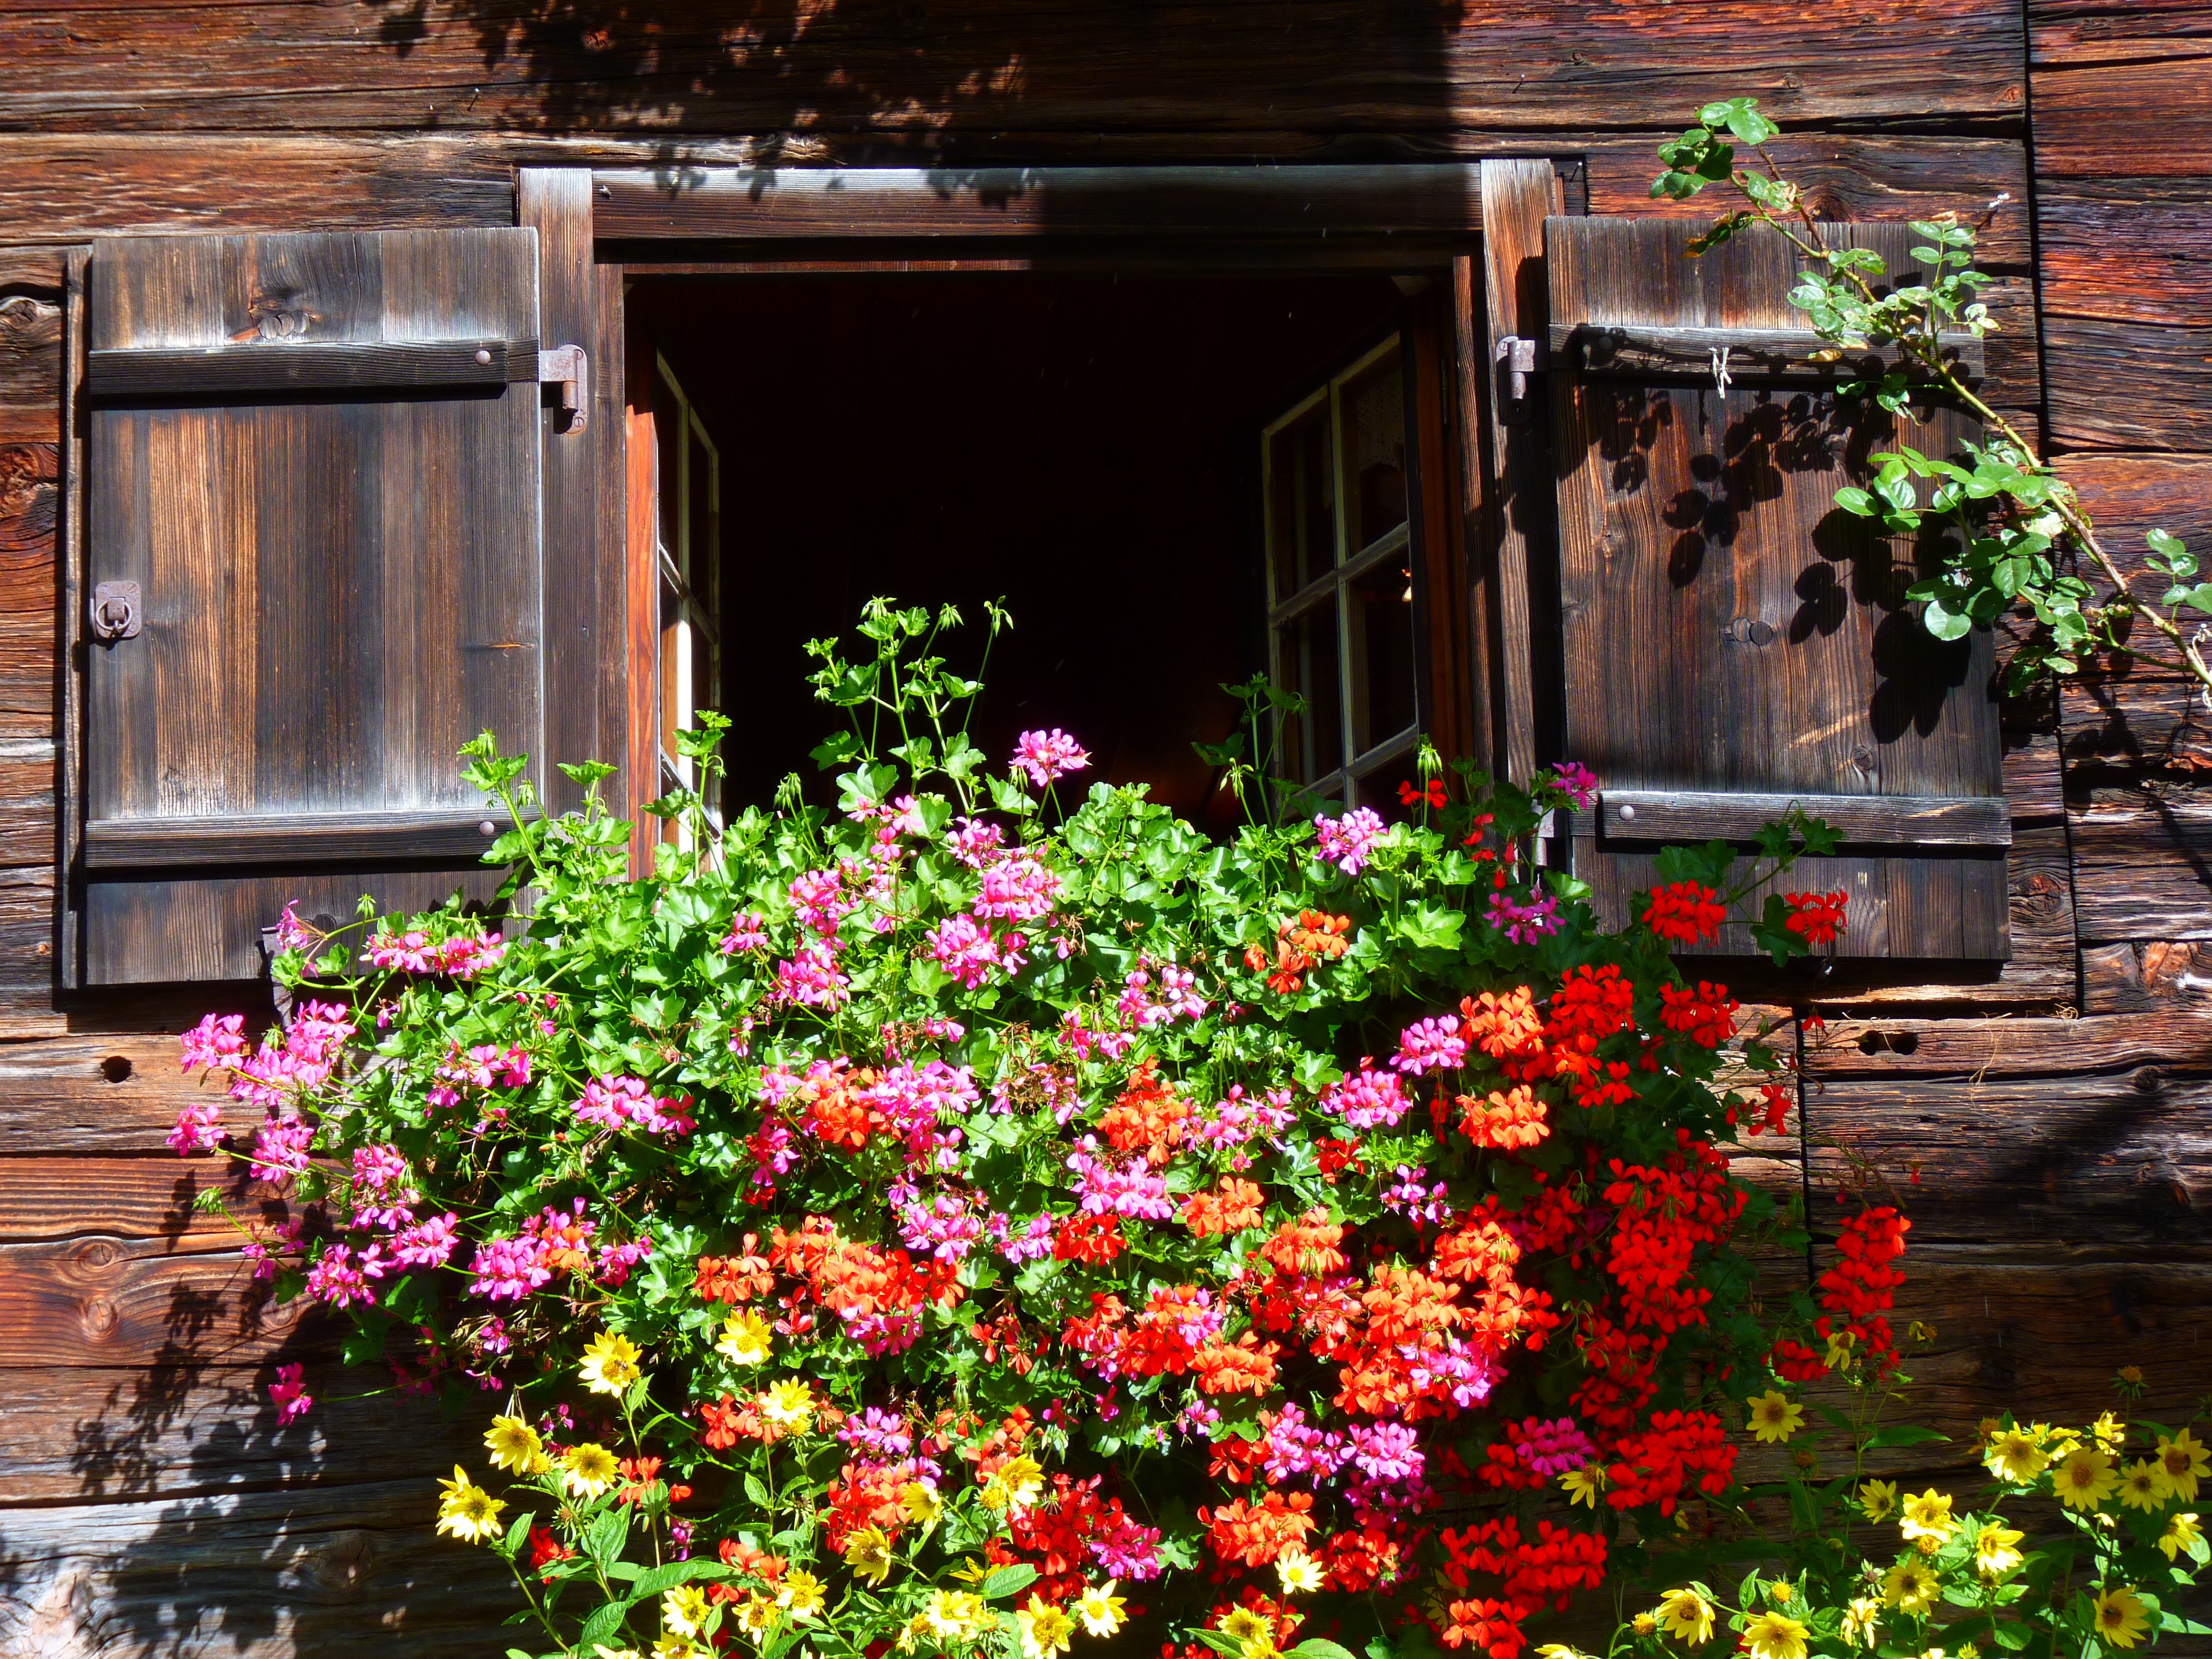
plant, wood, flower, window, backyard, botany, garden, flora, geranium, farmhouse, yard, floristry, floral decorations, gerstruben